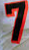
Number: 7